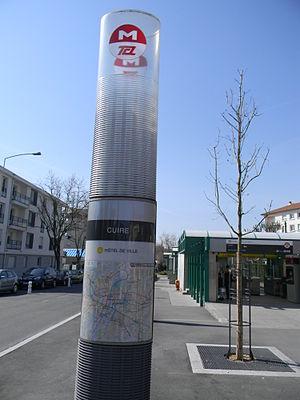
Station de métro TCL de Cuire
Cuire est une station de métro française de la ligne C du métro de Lyon, située place Jules-Ferry dans le quartier de Cuire-le-Haut à Caluire-et-Cuire.